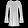
Label: Dress